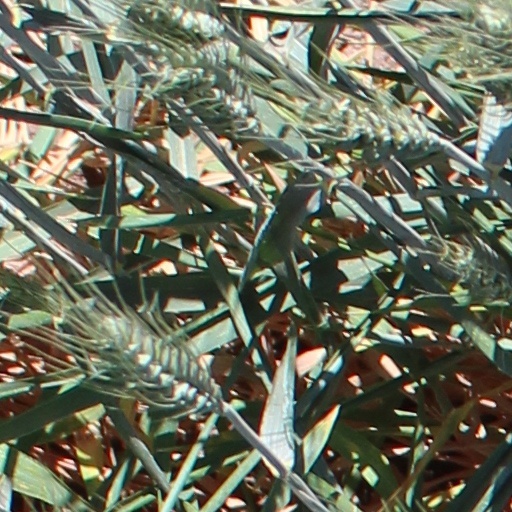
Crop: wheat